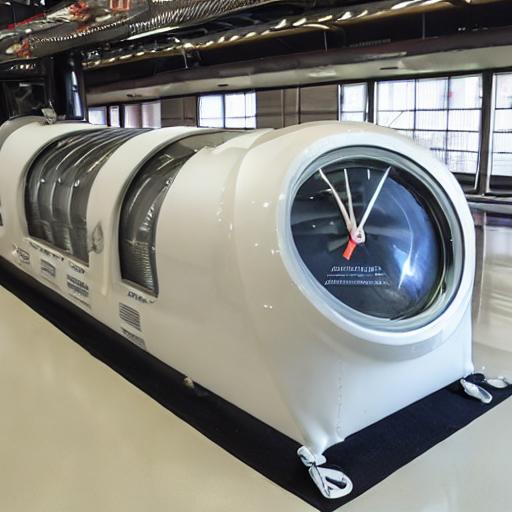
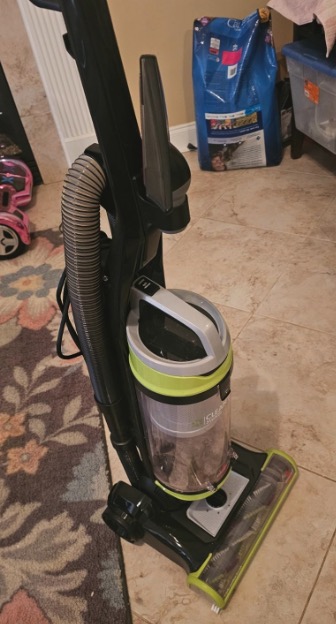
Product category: items_vacuum
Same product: no